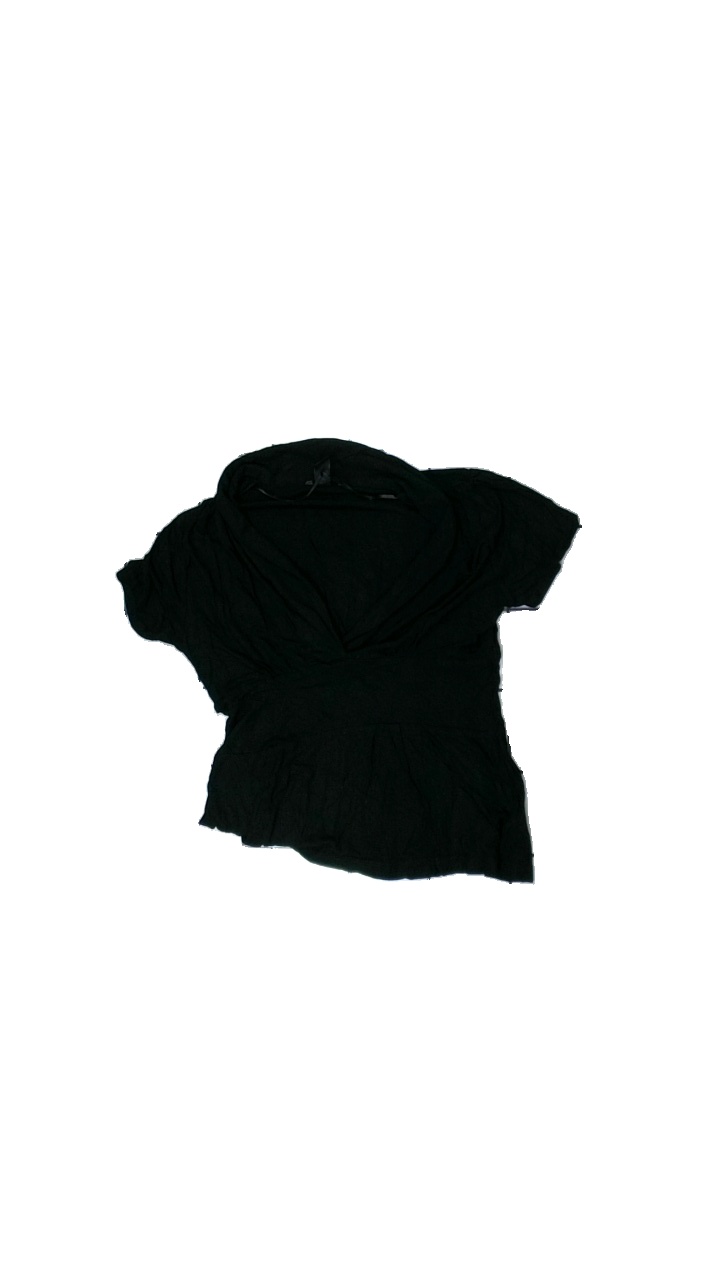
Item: T-shirt (Ladies)
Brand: Missing
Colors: Black
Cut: Regular, V-collar
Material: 100% Viscose
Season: All
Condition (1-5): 5
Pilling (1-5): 5
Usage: Reuse
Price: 50-100